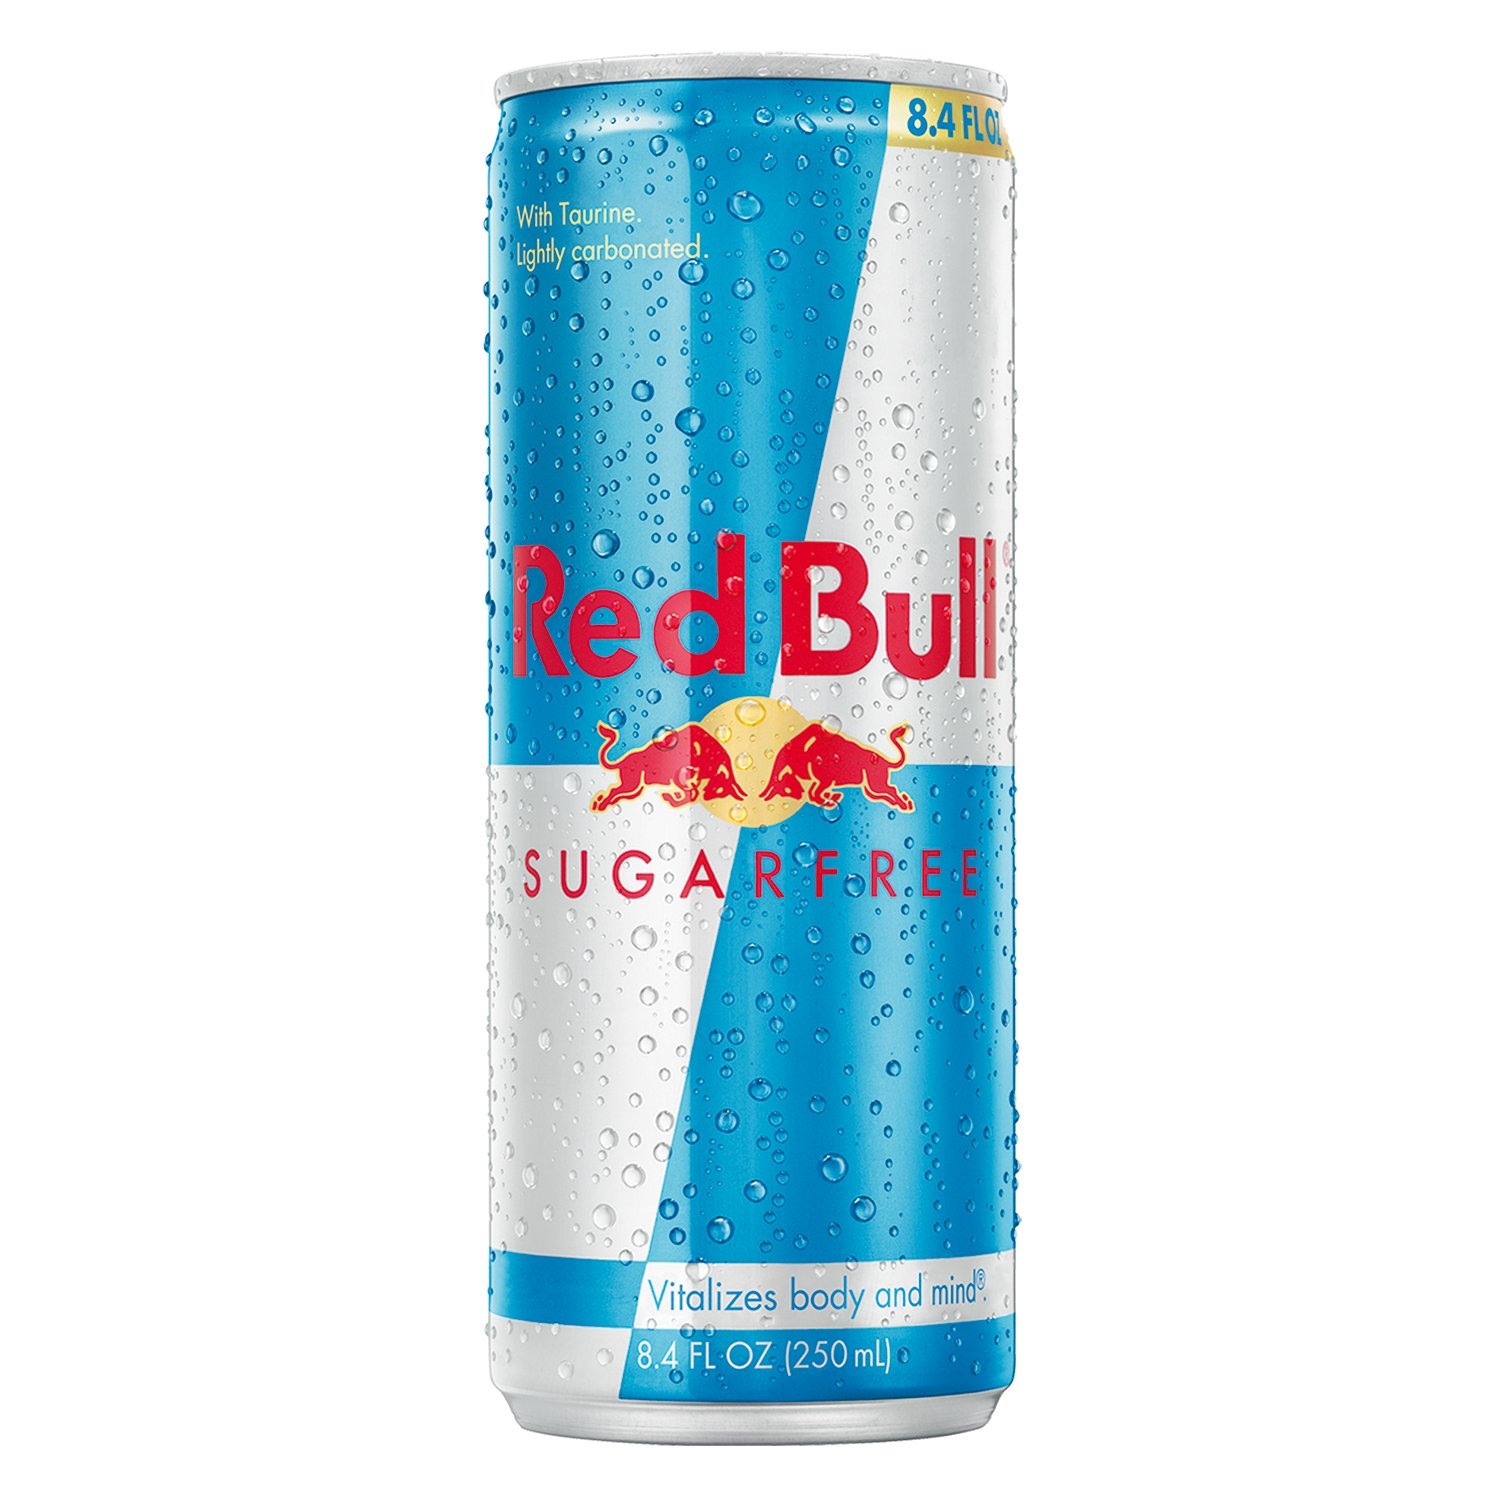
Item Name: Red Bull Sugarfree Energy Drink, 8.4 oz
Bullet Point 1: Red Bull Sugarfree: Wings Without Sugar
Bullet Point 2: Red Bull Sugarfree is a beverage perfect for when you're in need of wings without sugar and only 5 calories per 8.4-fluid ounces
Bullet Point 3: Made with High-Quality Ingredients such as Caffeine, Taurine, B-Group Vitamins, Aspartame & Acesulfame K, Water
Bullet Point 4: Add this Red Bull Sugarfree Energy Drink to your basket and get one Red Bull Sugarfree can, 8.4 Fl Oz (250mL), 100%-recyclable can
Bullet Point 5: Red Bull Vitalizes Body and Mind
Value: 8.4
Unit: Fl Oz

Price: 2.69